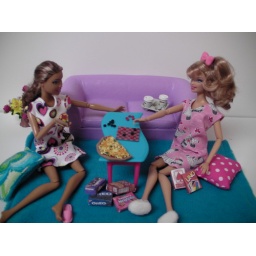
Candy and Tamara hanging out in their new jammies playing checkers and eating pizza